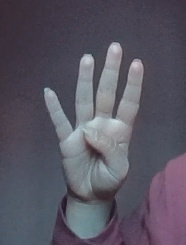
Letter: kaaf